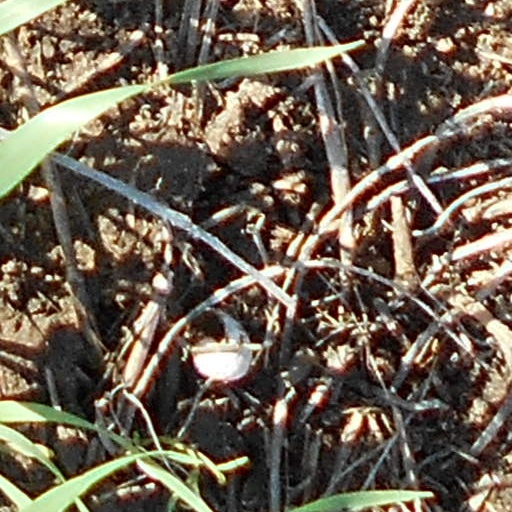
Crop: wheat